Cadillac DTS

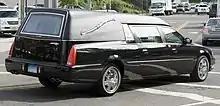
Cadillac DTS hearse

Especially for the limousine market, the lightly stretched DTS-L was released in November 2006 for the 2007 model year. Developed and finished by Accubuilt, this version was being touted as having greater rear legroom. Early DTS-L Cadillacs are easily recognized by the wider rear C-pillar, similar to the one used on the older Fleetwood 75 Series. This was necessitated by the use of the standard length DTS rear door, which left a strange-looking space between the rear wheelwell and door. In 2008 a new version, with longer rear doors, was introduced. This change also meant that the C-pillars became considerably slimmer. Despite these efforts, the low production DTS-L soon disappeared from the marketplace.